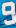
Number: 9